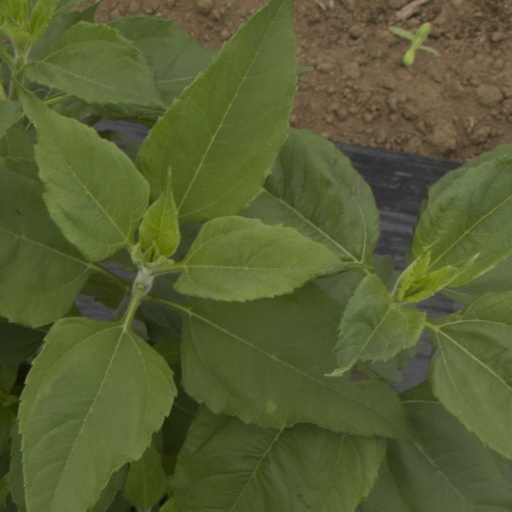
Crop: Jerusalem artichoke